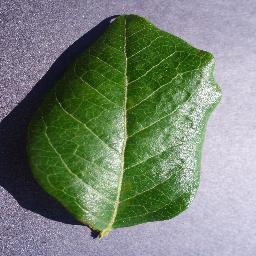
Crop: blueberry
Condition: healthy